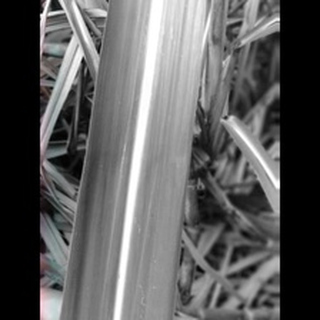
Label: healthy_sugarcane